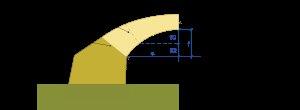
La voûte est l’élément constitutif principal des ponts en maçonnerie, construits depuis la période romaine jusqu’à la fin du XIXᵉ siècle, supportant toutes les charges appliquées sur l’ouvrage.